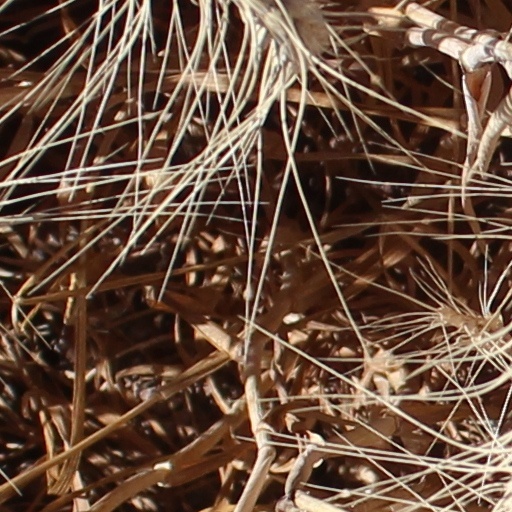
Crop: wheat